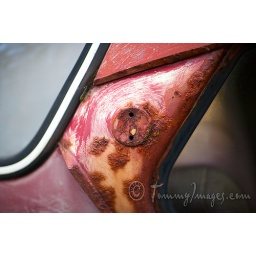
Eastern Iceland - An old broke down car sits in a field of a farm.